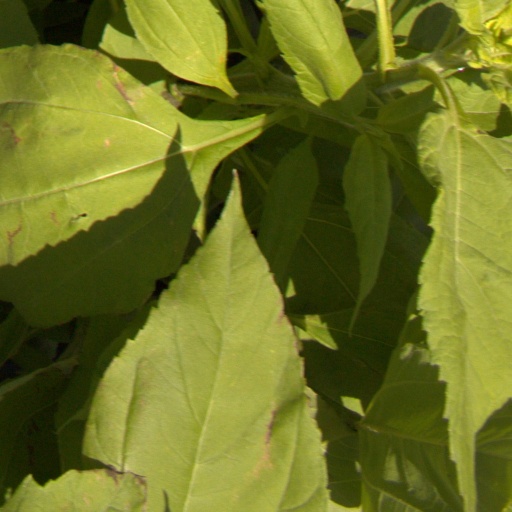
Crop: Jerusalem artichoke